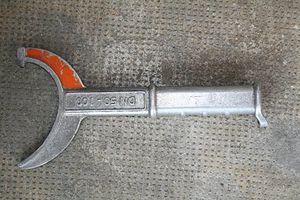
Une clé tricoise est un outil utilisé par les sapeurs-pompiers et qui permet de serrer les raccords des tuyaux. Elle est en principe fabriquée en laiton. Elle peut avoir d'autres fonctions, auquel cas on parle alors de clé polycoise.